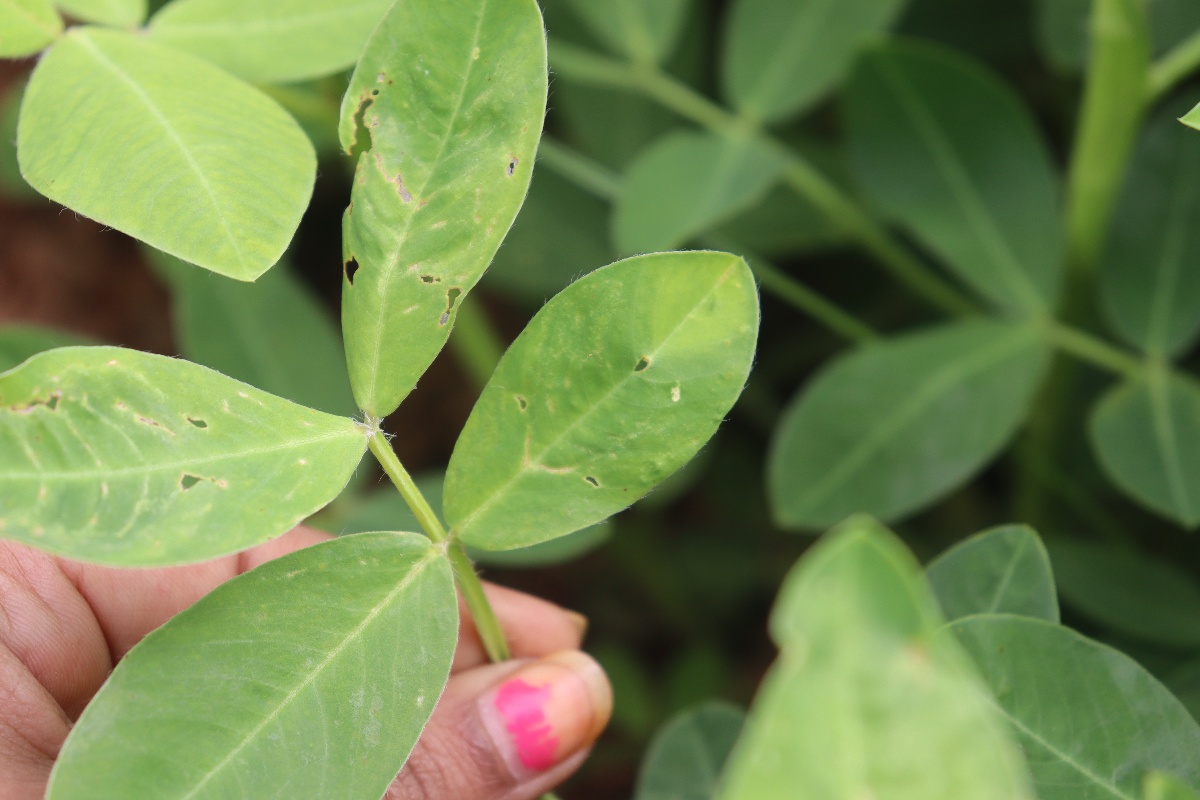
Label: healthy leaf